Marshall Newell

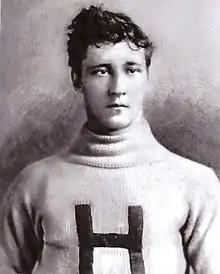
Newell in 1898

Marshall "Ma" Newell (April 2, 1871 – December 24, 1897) was an American college football player and coach, "beloved by all those who knew him" and nicknamed "Ma" for the guidance he gave younger athletes.